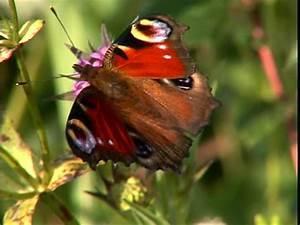
butterfly